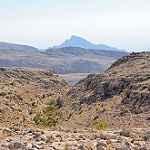
Label: mountain